Muhammad Amin Bughra

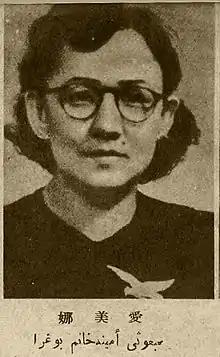
Mahmud's wife, Amina.

Muhammad Amin Bughra and fellow Pan-Turkic Jadidist Masud Sabri rejected the Soviet imposition of the name "Uyghur people" upon the Turkic people of Xinjiang. They wanted instead the name "Turkic ethnicity" (Tujue zu in Chinese) to be applied to their people. Masud Sabri also viewed the Hui people as Muslim Han Chinese and separate from his own people. The names "Türk" or "Türki" in particular were demanded by Bughra as the real name for his people. He slammed Sheng Shicai for his designation of Turkic Muslims into different ethnicities which could sow disunion among Turkic Muslims.